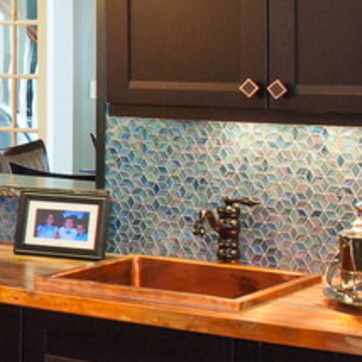
Material: tile